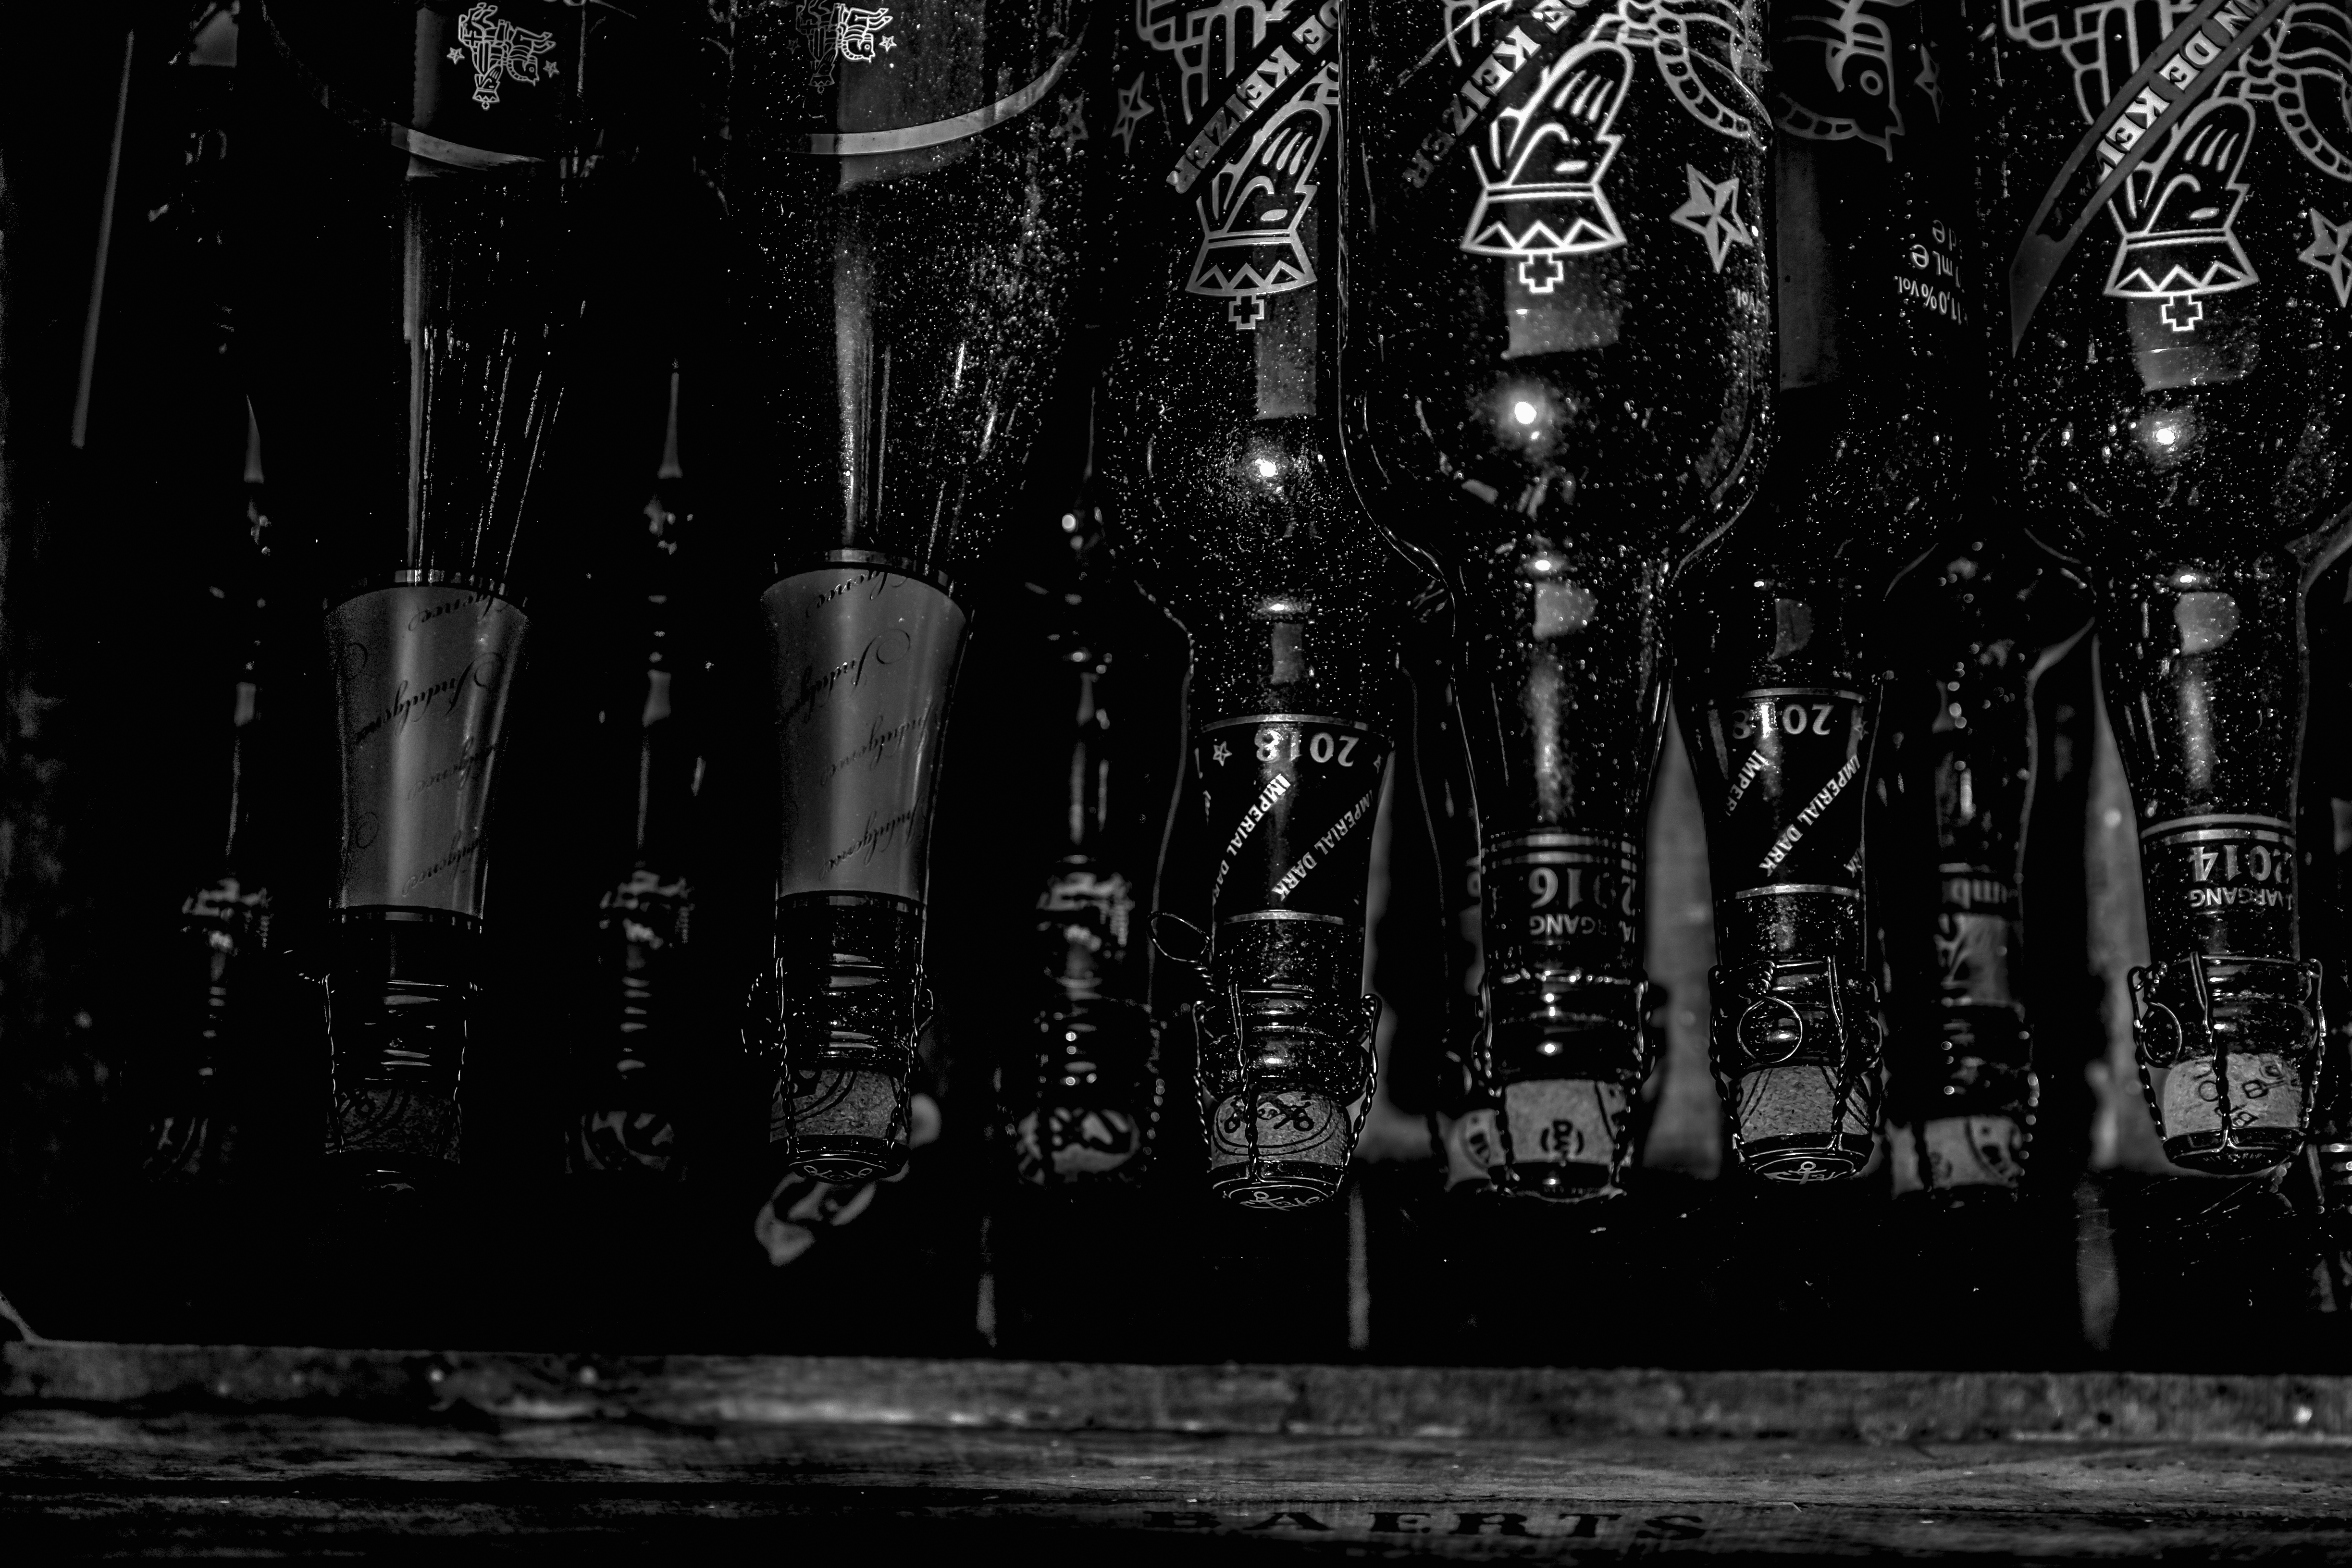
bottle, black, black white, dark, glass, cork, bier, liquid, drinks, glass bottle, black and white, monochrome, drinkware, drink, still life photography, monochrome photography, photography, wine bottle, barware, tableware, style